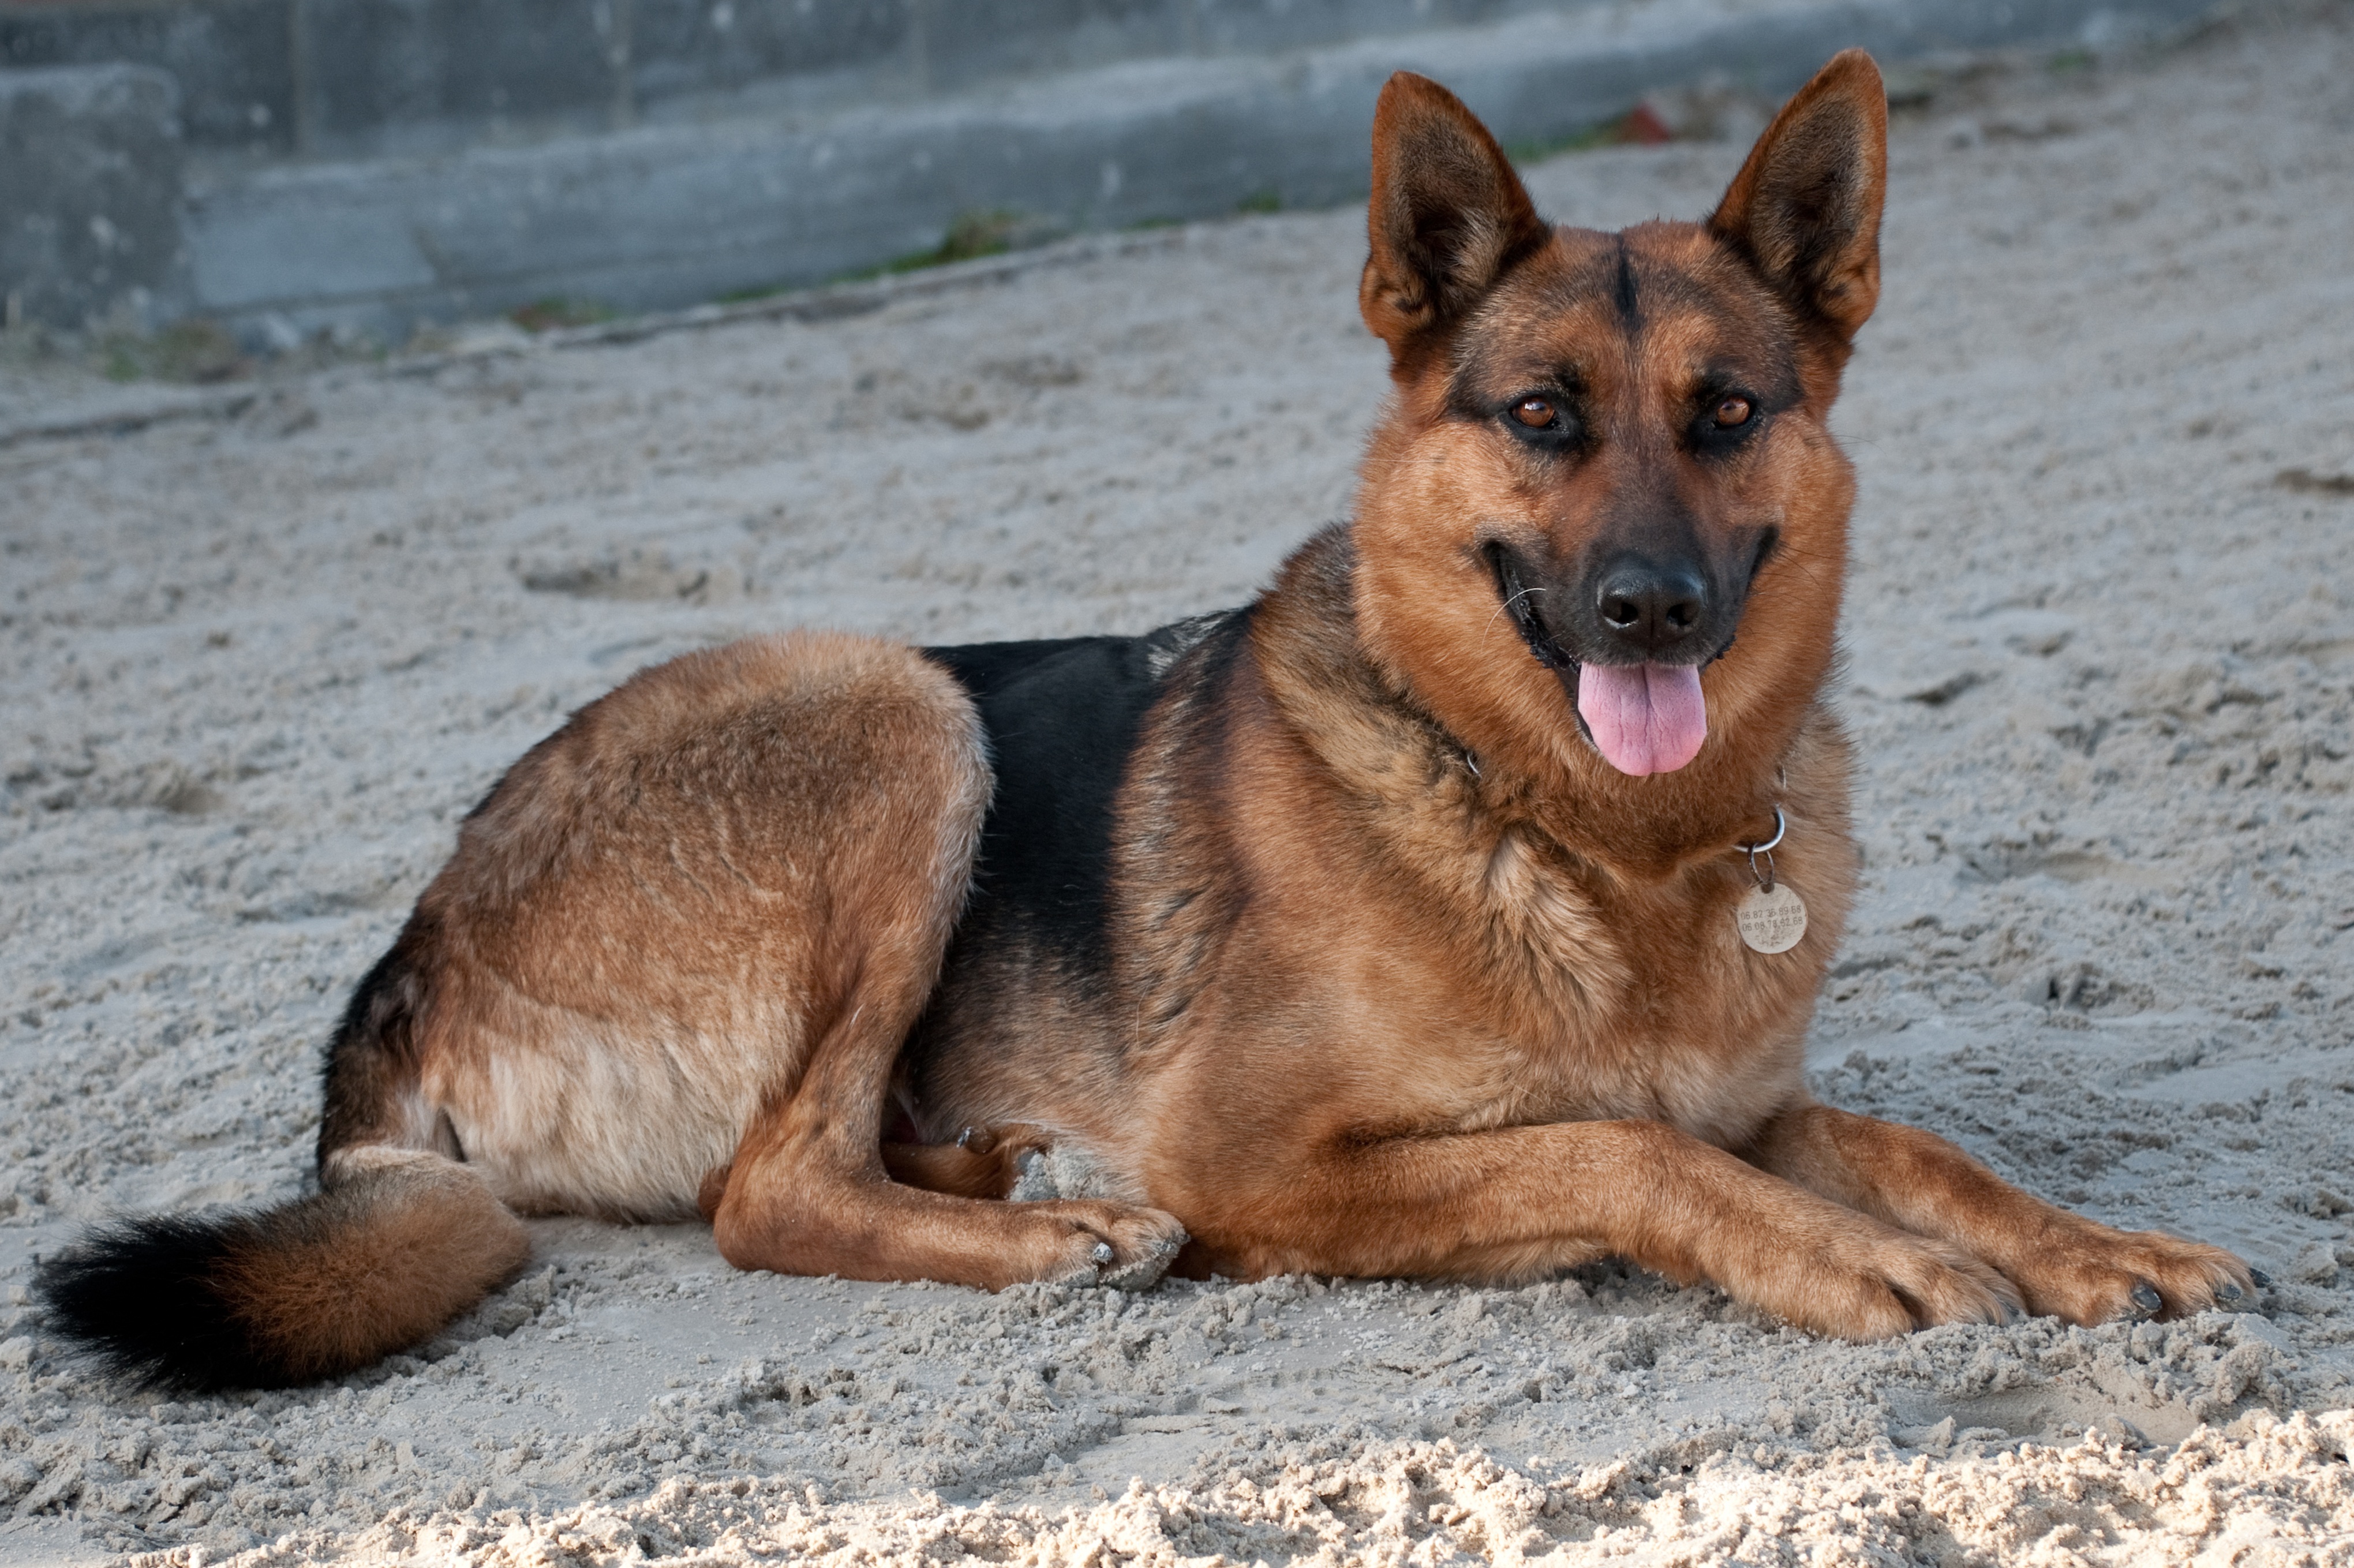
dog, german shepherd dog, mammal, vertebrate, dog breed, old german shepherd dog, dog like mammal, dog breed group, east european shepherd, tervuren, street dog, belgian shepherd malinois, wolfdog, saarloos wolfdog, czechoslovakian wolfdog, carnivoran